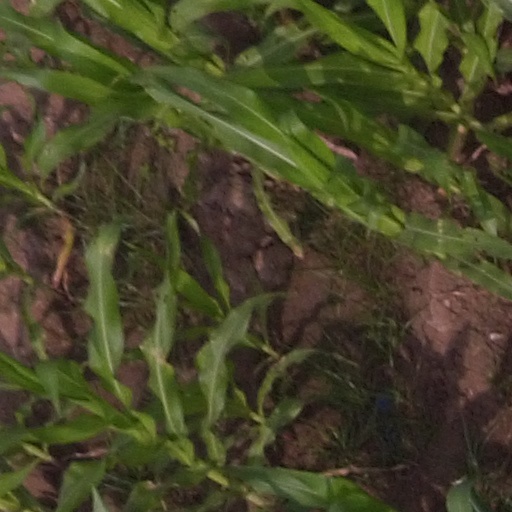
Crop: maize; corn